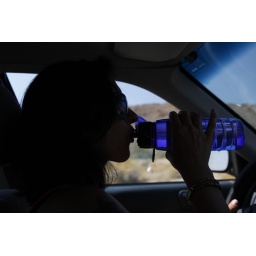
woman driving in desert and drinking from water bottle